Mormon studies

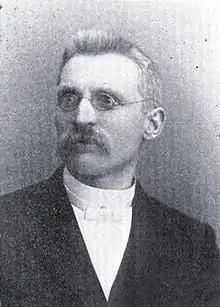
Andrew Jenson wrote the LDS Biographical Encyclopedia

Official recorders have existed since Joseph Smith organized the Church of Christ on April 6, 1830. Church records continue to the present and are kept in the LDS church archives. The first official church history was published in 1842 when Smith and his associates began writing "History of Joseph Smith" as an official diary of Joseph Smith. This history was published in Times and Seasons in Nauvoo, and then in Deseret News and Latter-day Saints' Millennial Star up until 1863. "History of Joseph Smith" was followed by "History of Brigham Young", which was also published in Deseret News and Millennial Star over the next two years. Church Historians and their assistants edited the material, which was published in official publications. Andrew Jenson made sizable contributions to documentary church history with the Latter-day Saint Biographical Encyclopedia (1901–36), Encyclopedic History of the Church (1941), and an unpublished "Journal History of the Church" containing over 1,500 scrapbooks filled with published and unpublished records of daily activities in the church. Jenson made a special report on the Mountain Meadows Massacre, and parts of the report were not openly used until "Massacre at Mountain Meadows" (2008) by Richard E. Turley, Ronald W. Walker, and Glen M. Leonard.